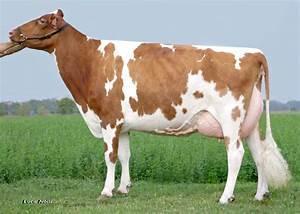
cow